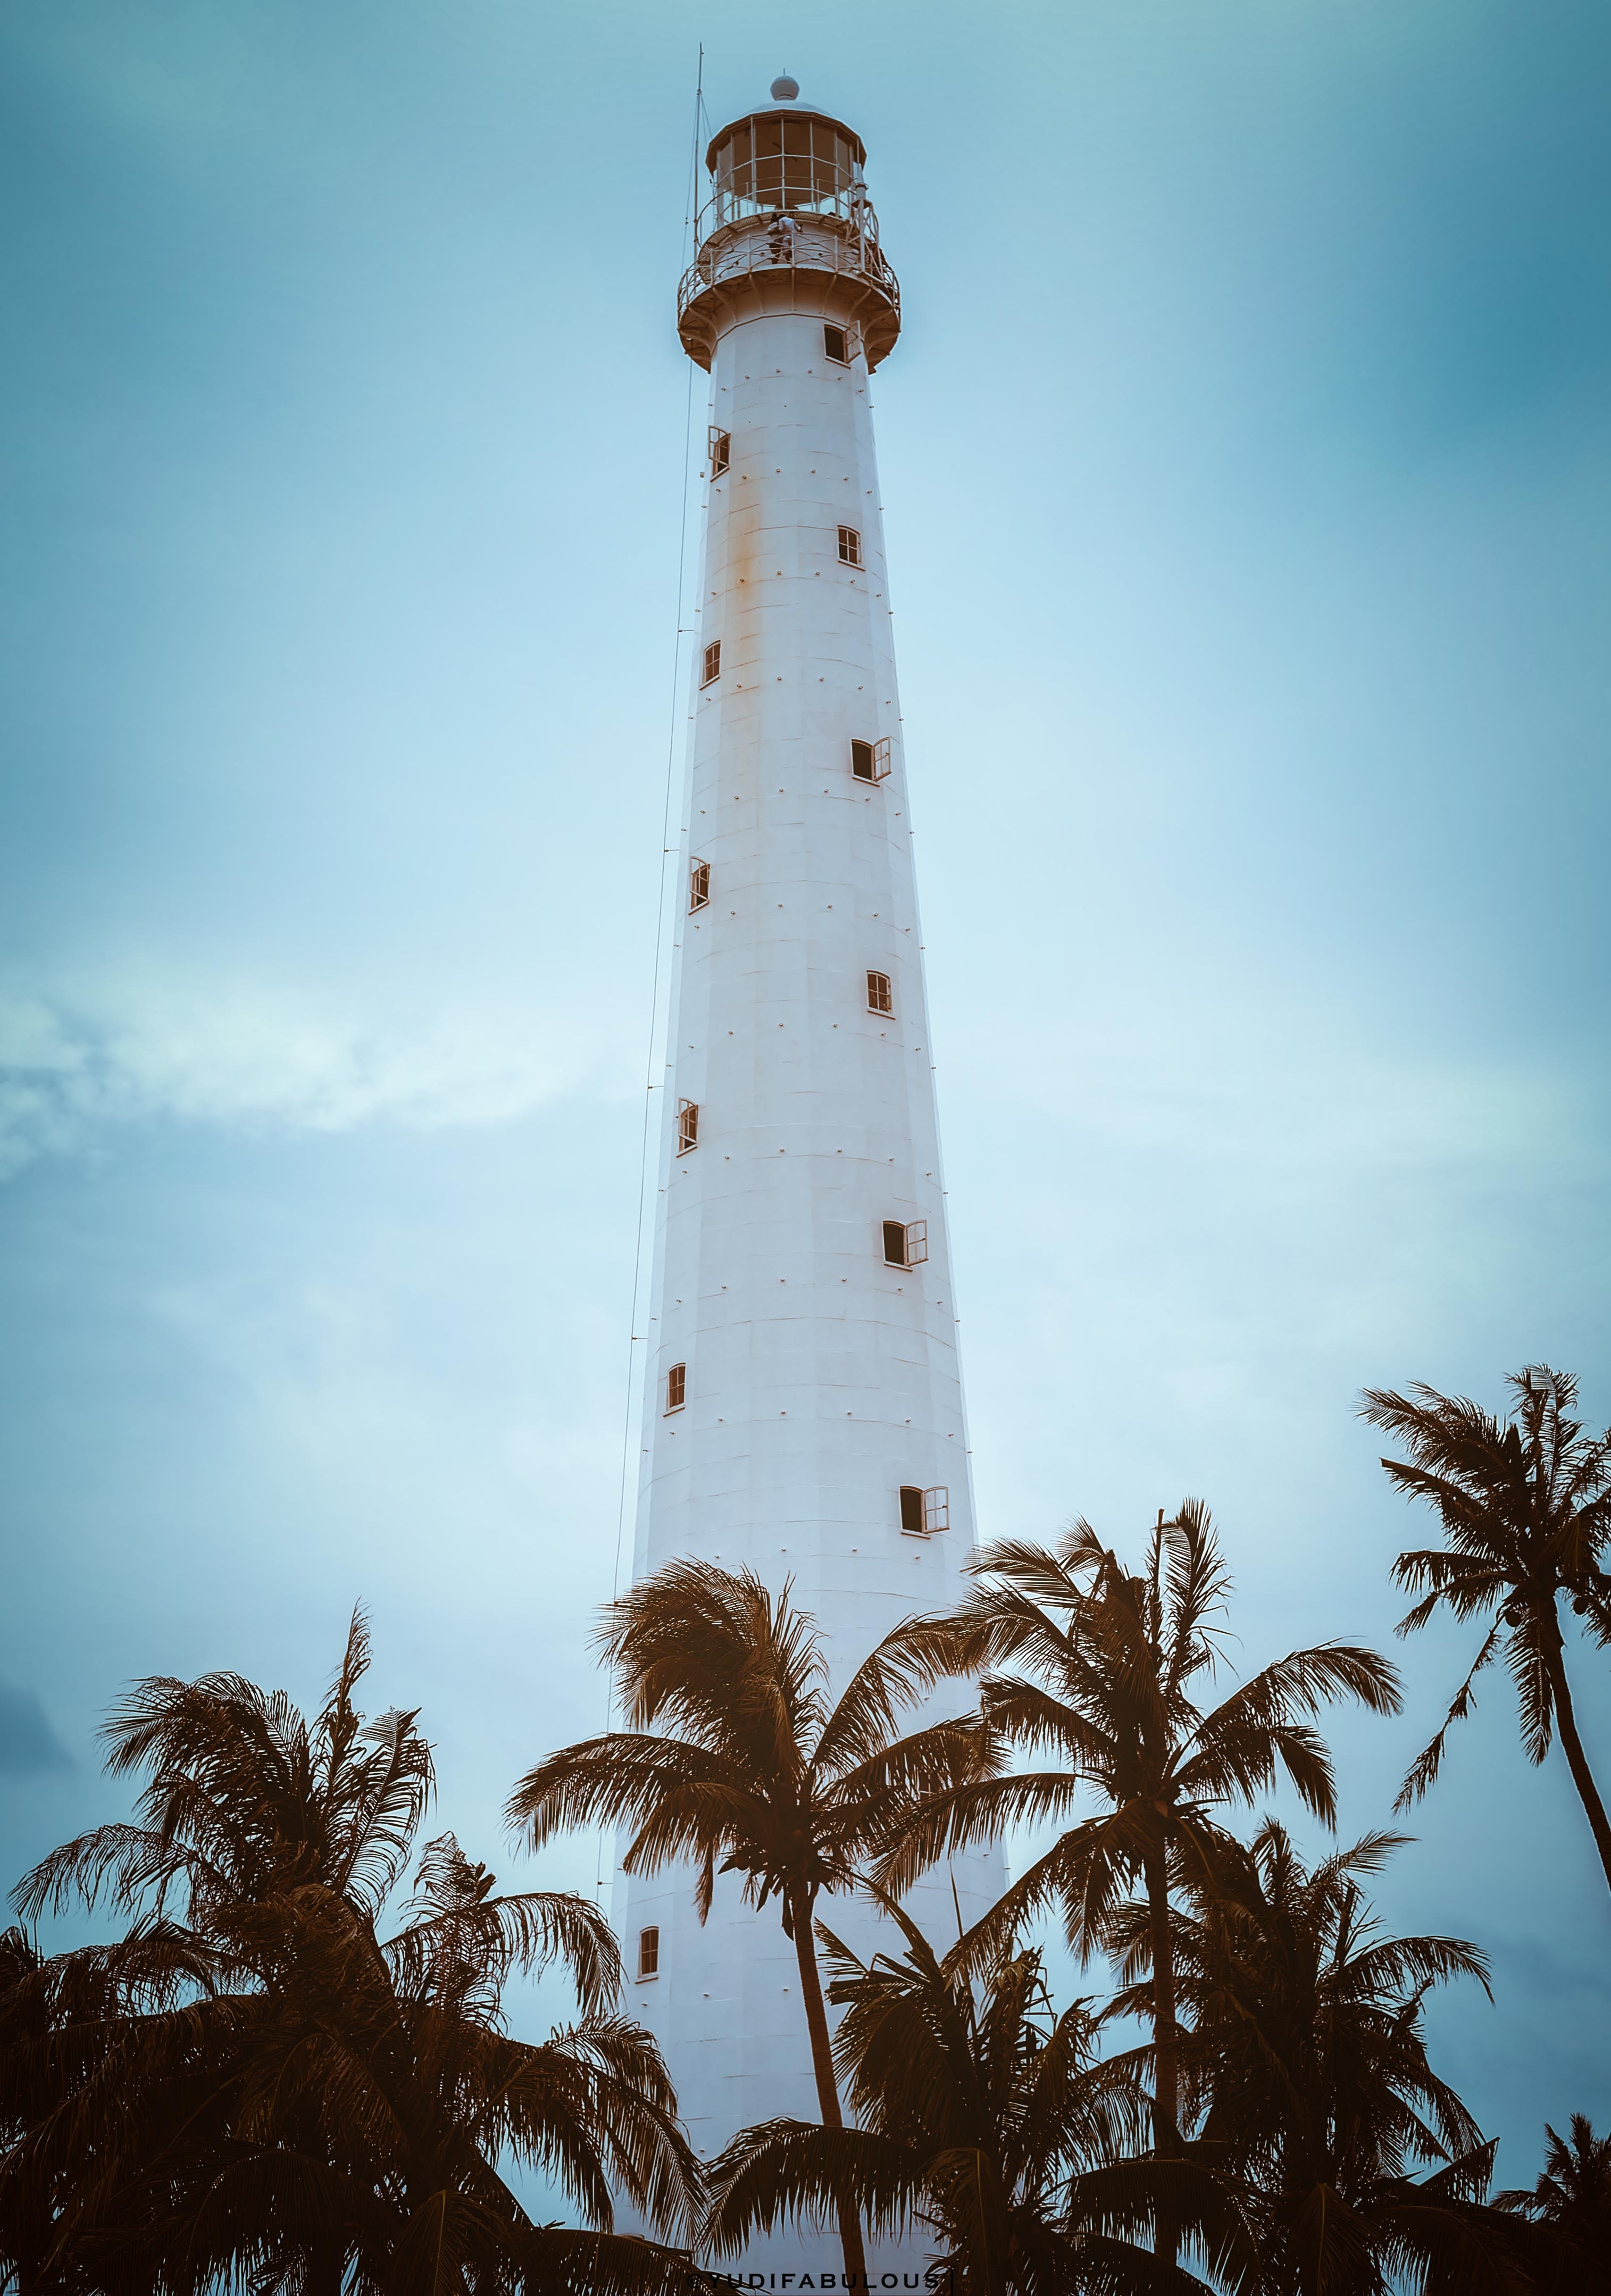
beach, landscape, sea, coast, tree, nature, ocean, light, lighthouse, architecture, sky, house, building, old, vacation, travel, sign, tower, palm, sailing, island, harbor, blue, tourism, nautical, navigation, warning, searchlight